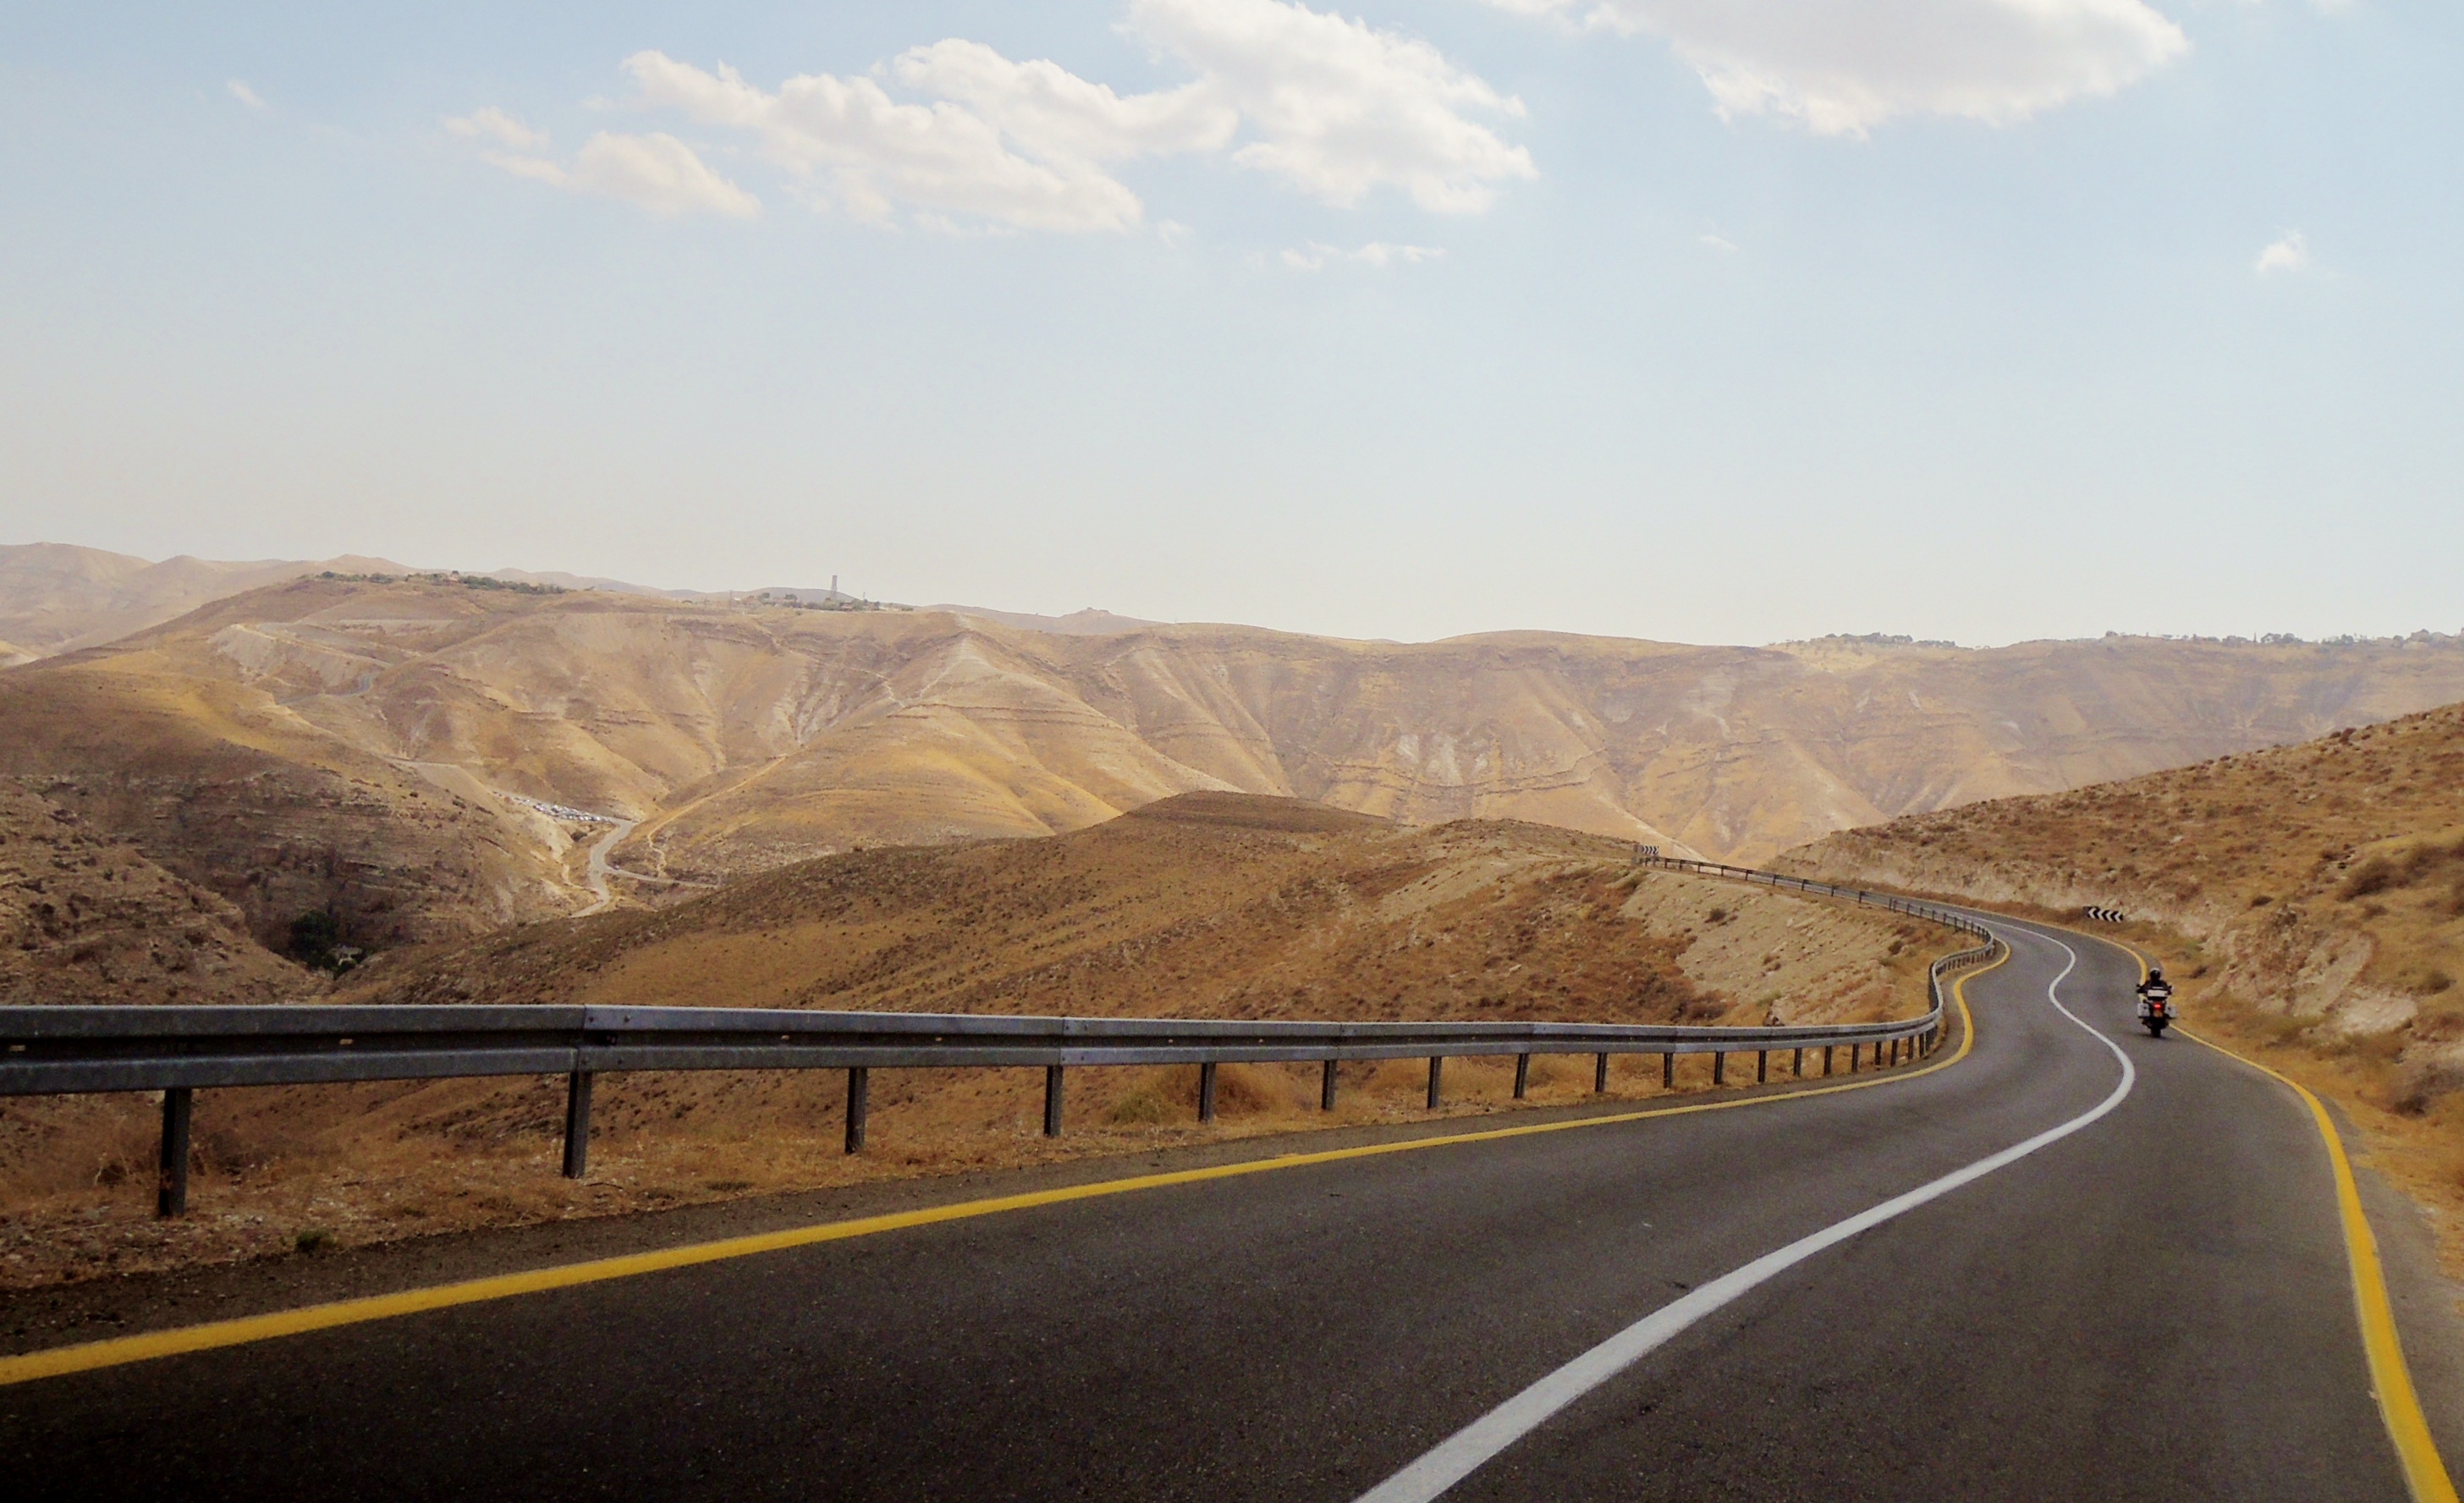
landscape, mountain, road, hill, desert, highway, driving, valley, travel, dirt road, journey, usa, grunge, blue, road trip, infrastructure, badlands, plateau, wadi, mountain pass, natural environment, mountainous landforms, nonbuilding structure, controlled access highway